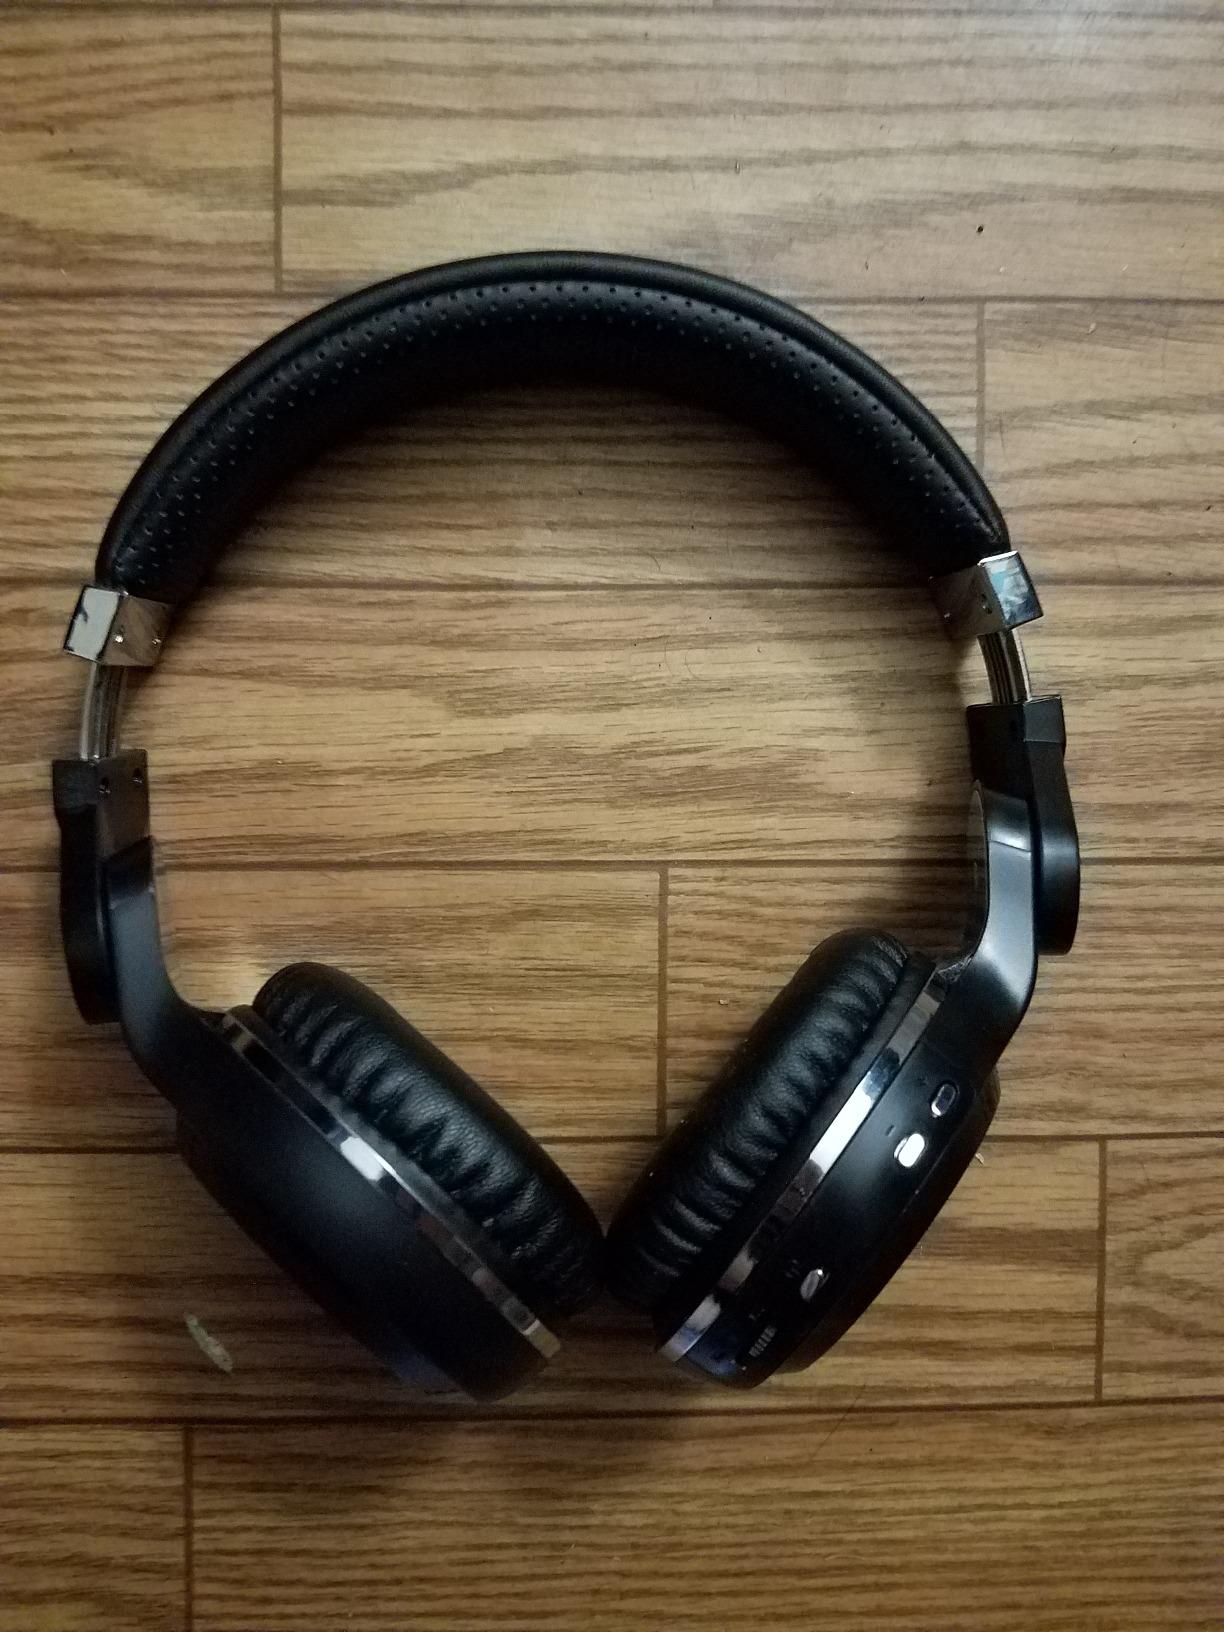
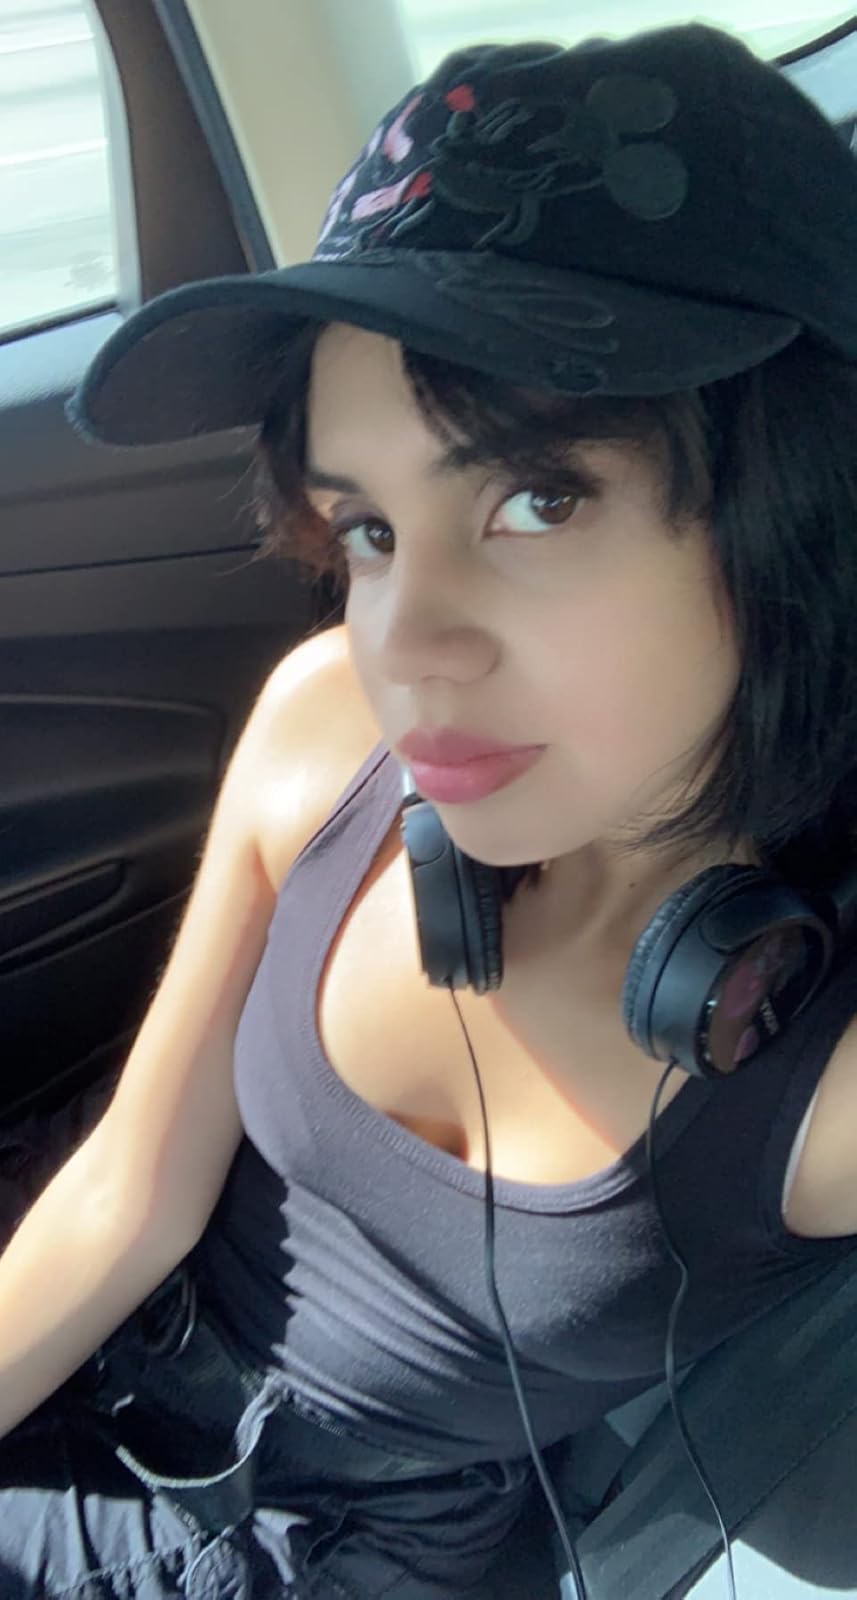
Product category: headphones
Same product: no